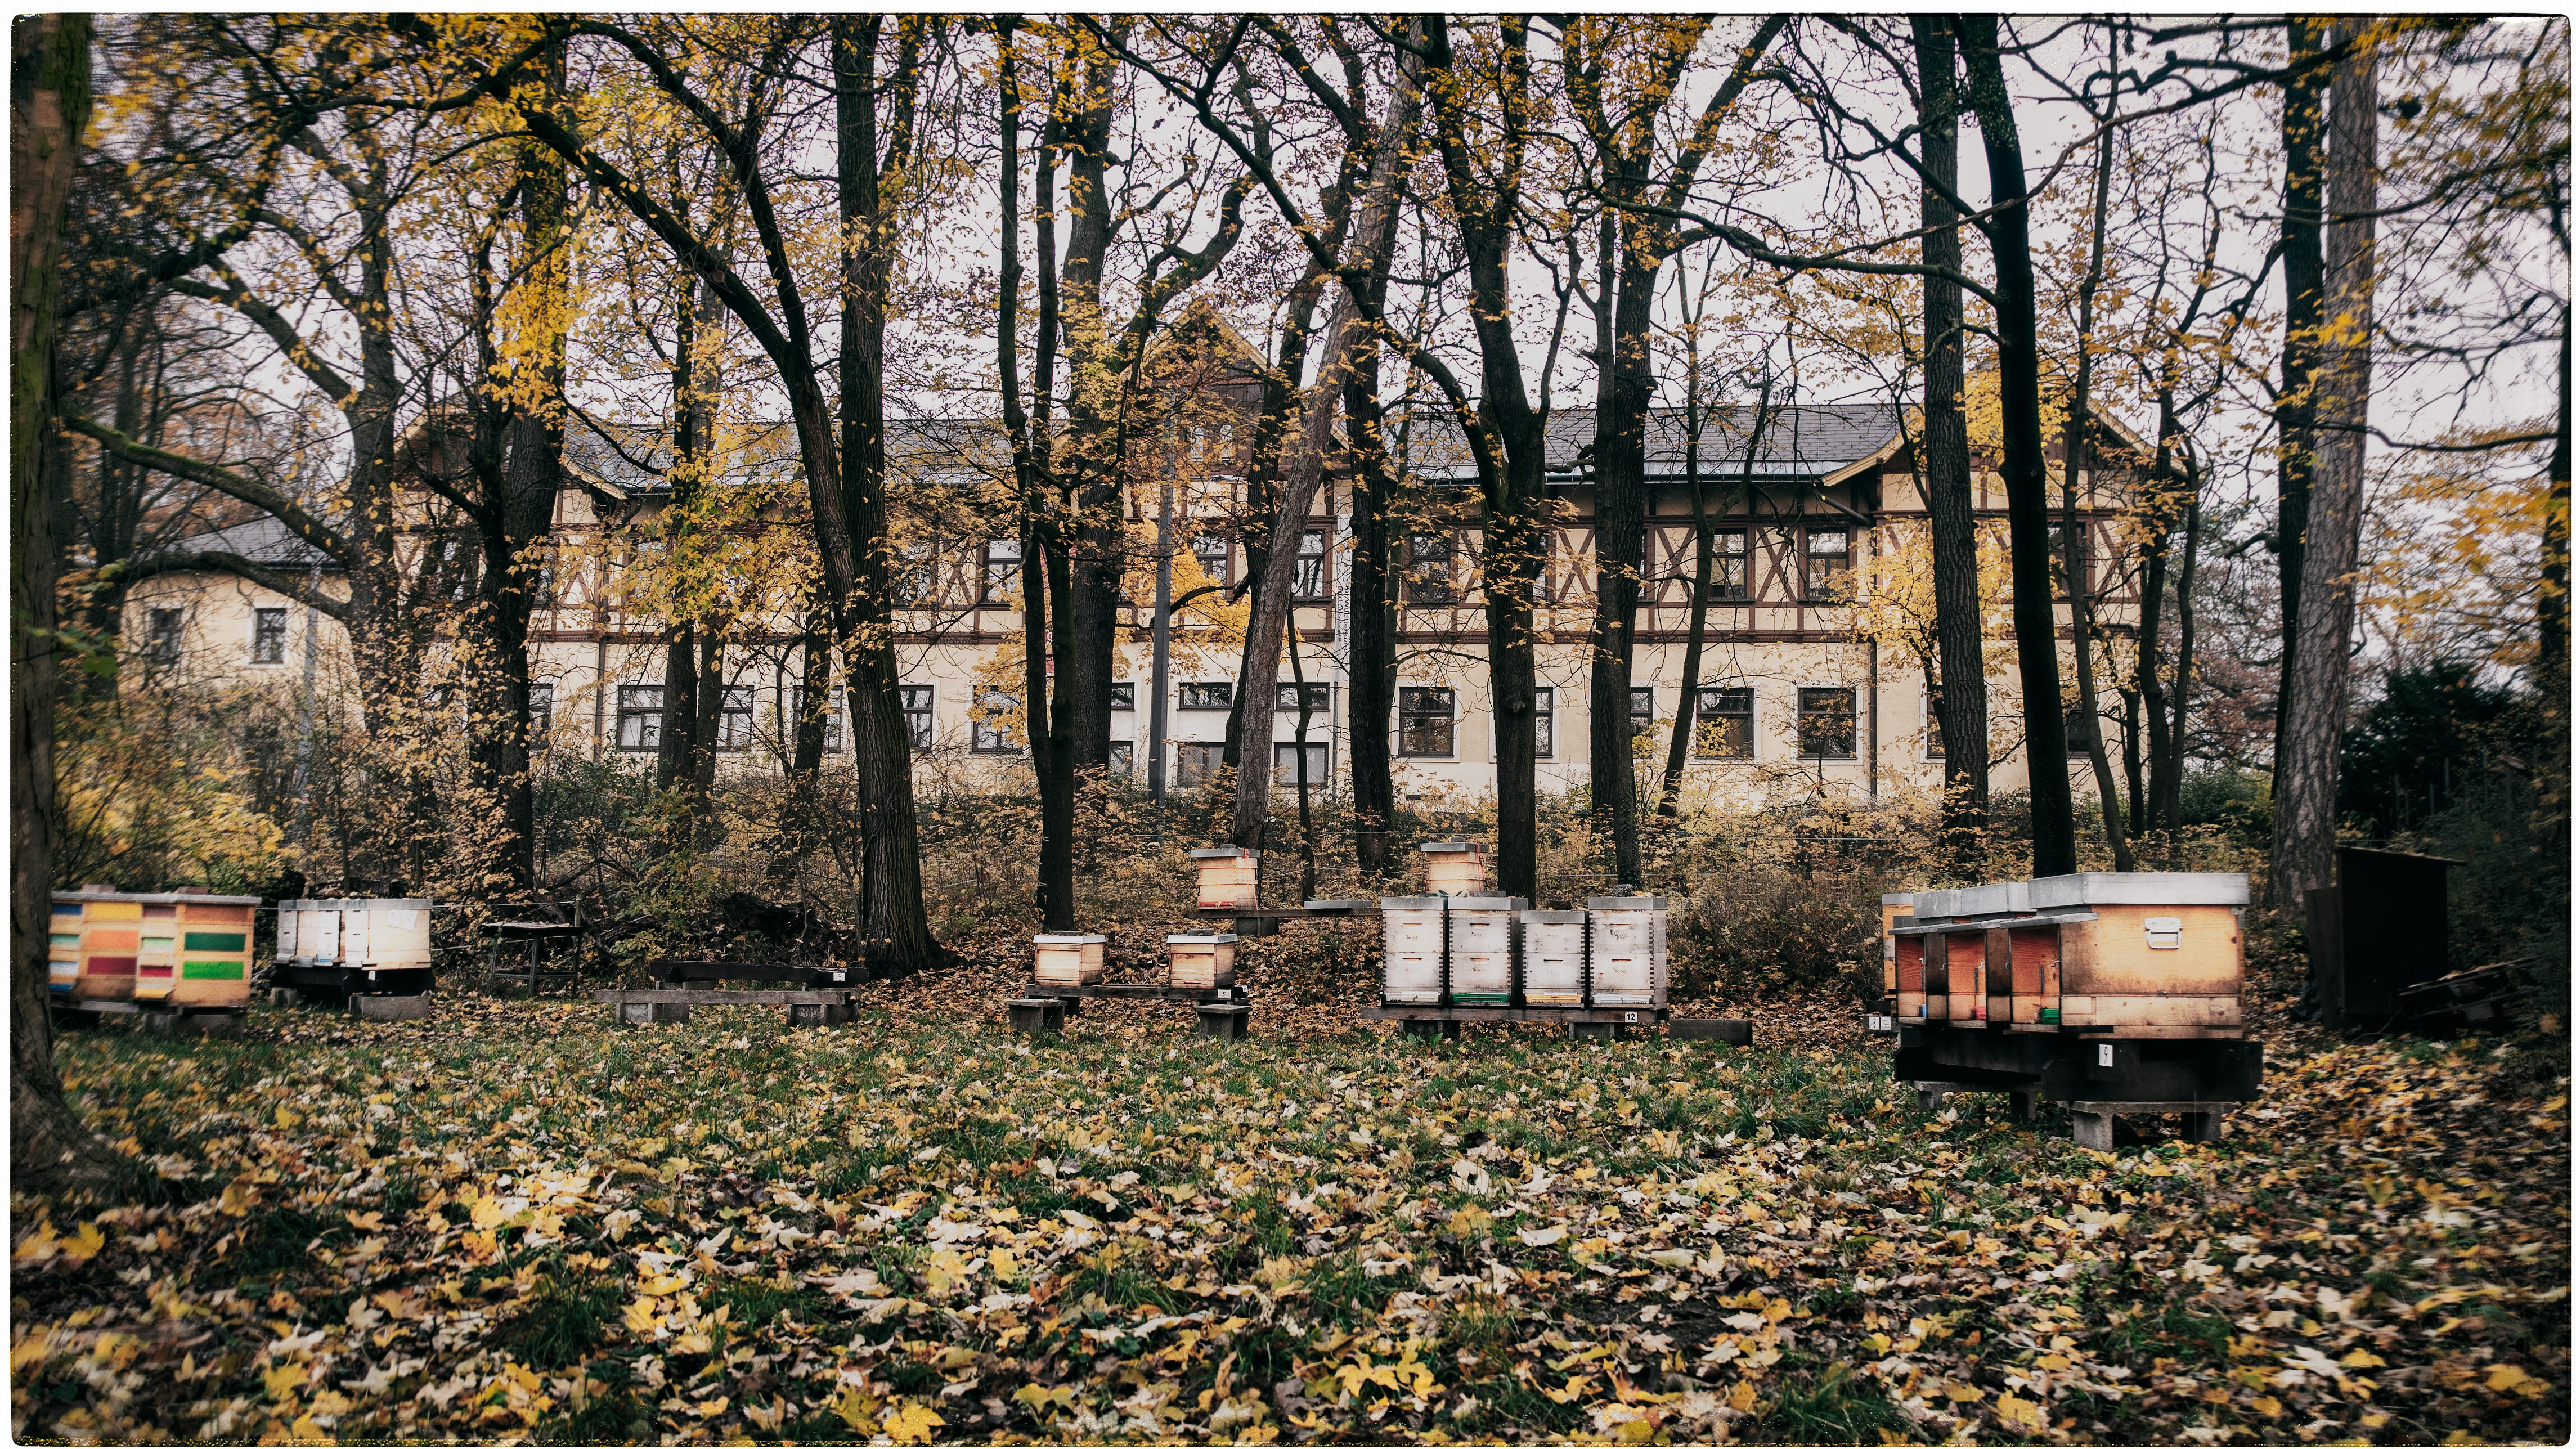
tree, leaf, home, suburb, autumn, garden, season, austria, vienna, woodland, yard, bees, urban area, residential area